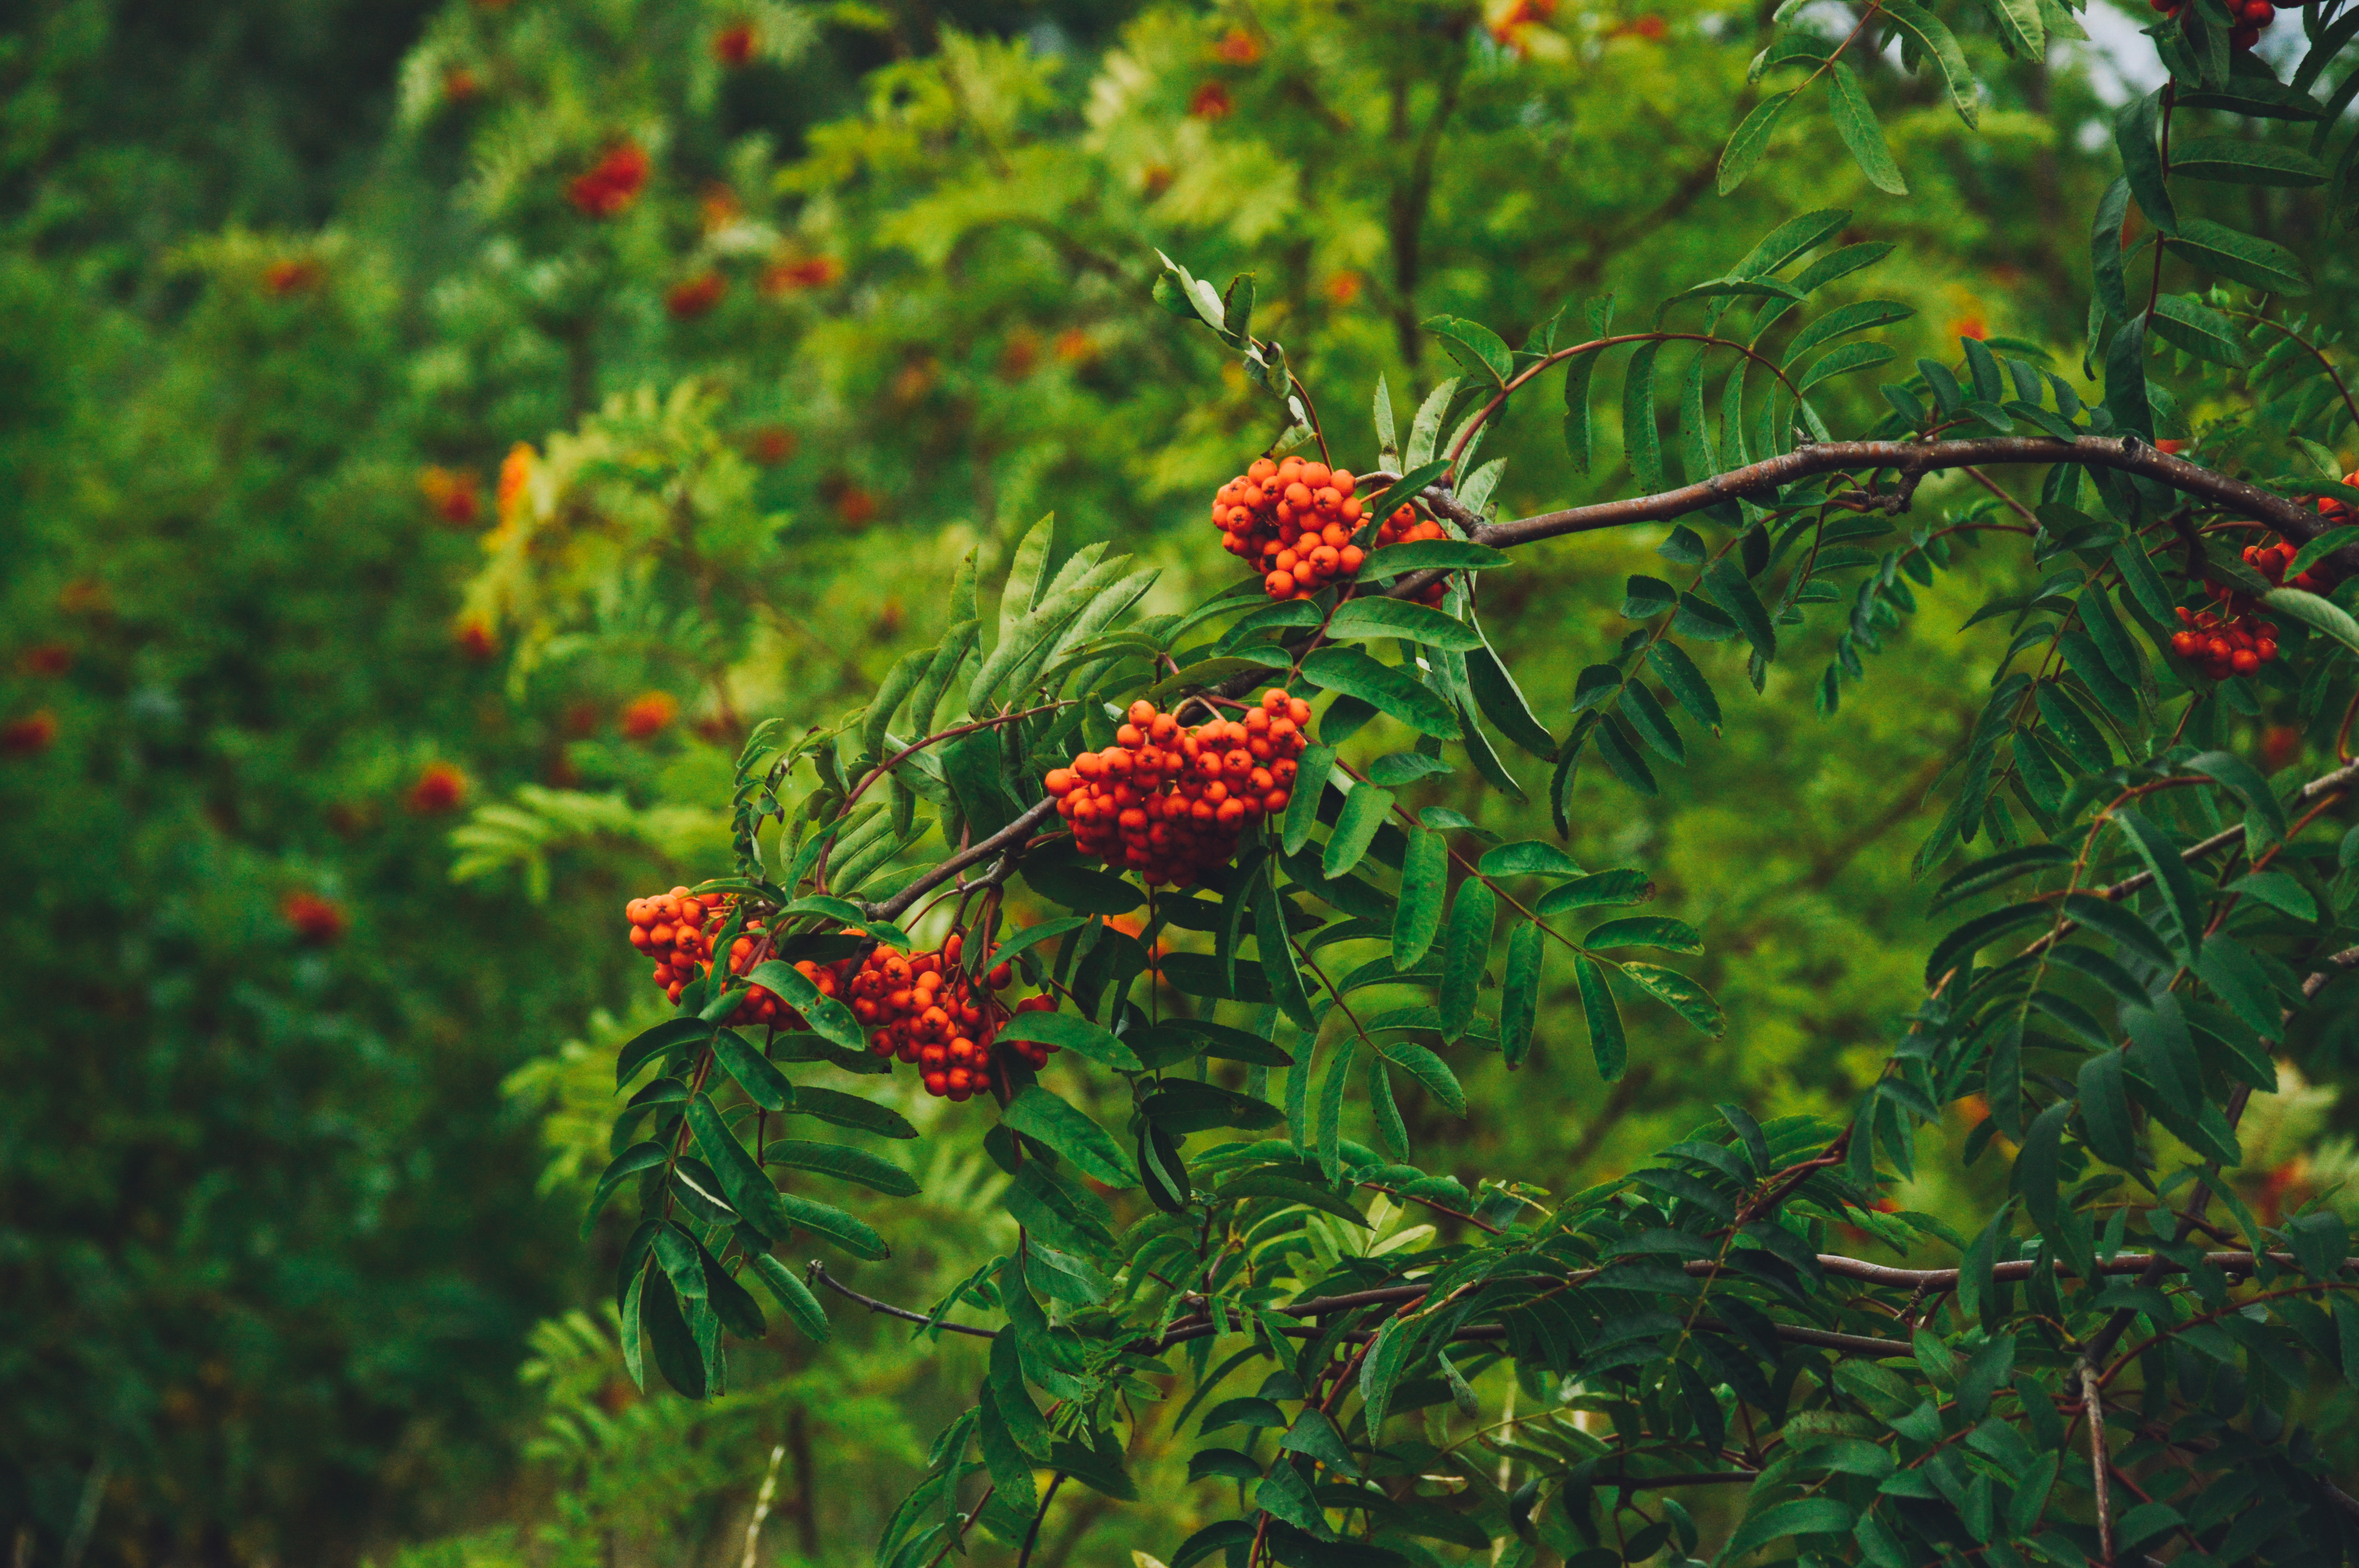
tree, nature, forest, branch, plant, leaf, fall, flower, jungle, natural, evergreen, autumn, park, botany, garden, flora, wildflower, vegetation, shrub, rainforest, habitat, rowan, flowering plant, red berries, natural environment, land plant